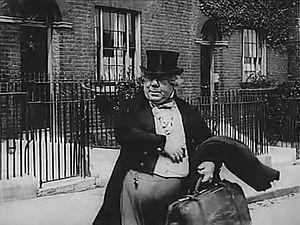
John Bunny dans ""The Pickwick Papers"" (1913, Trimble)"
The Pickwick Papers est un film américano-britannique réalisé par Laurence Trimble sorti en 1913.
John Bunny est un acteur américain du cinéma muet, né le 21 septembre 1863 à New York aux États-Unis et mort le 26 avril 1915 à New Rochelle dans l'État de New York.